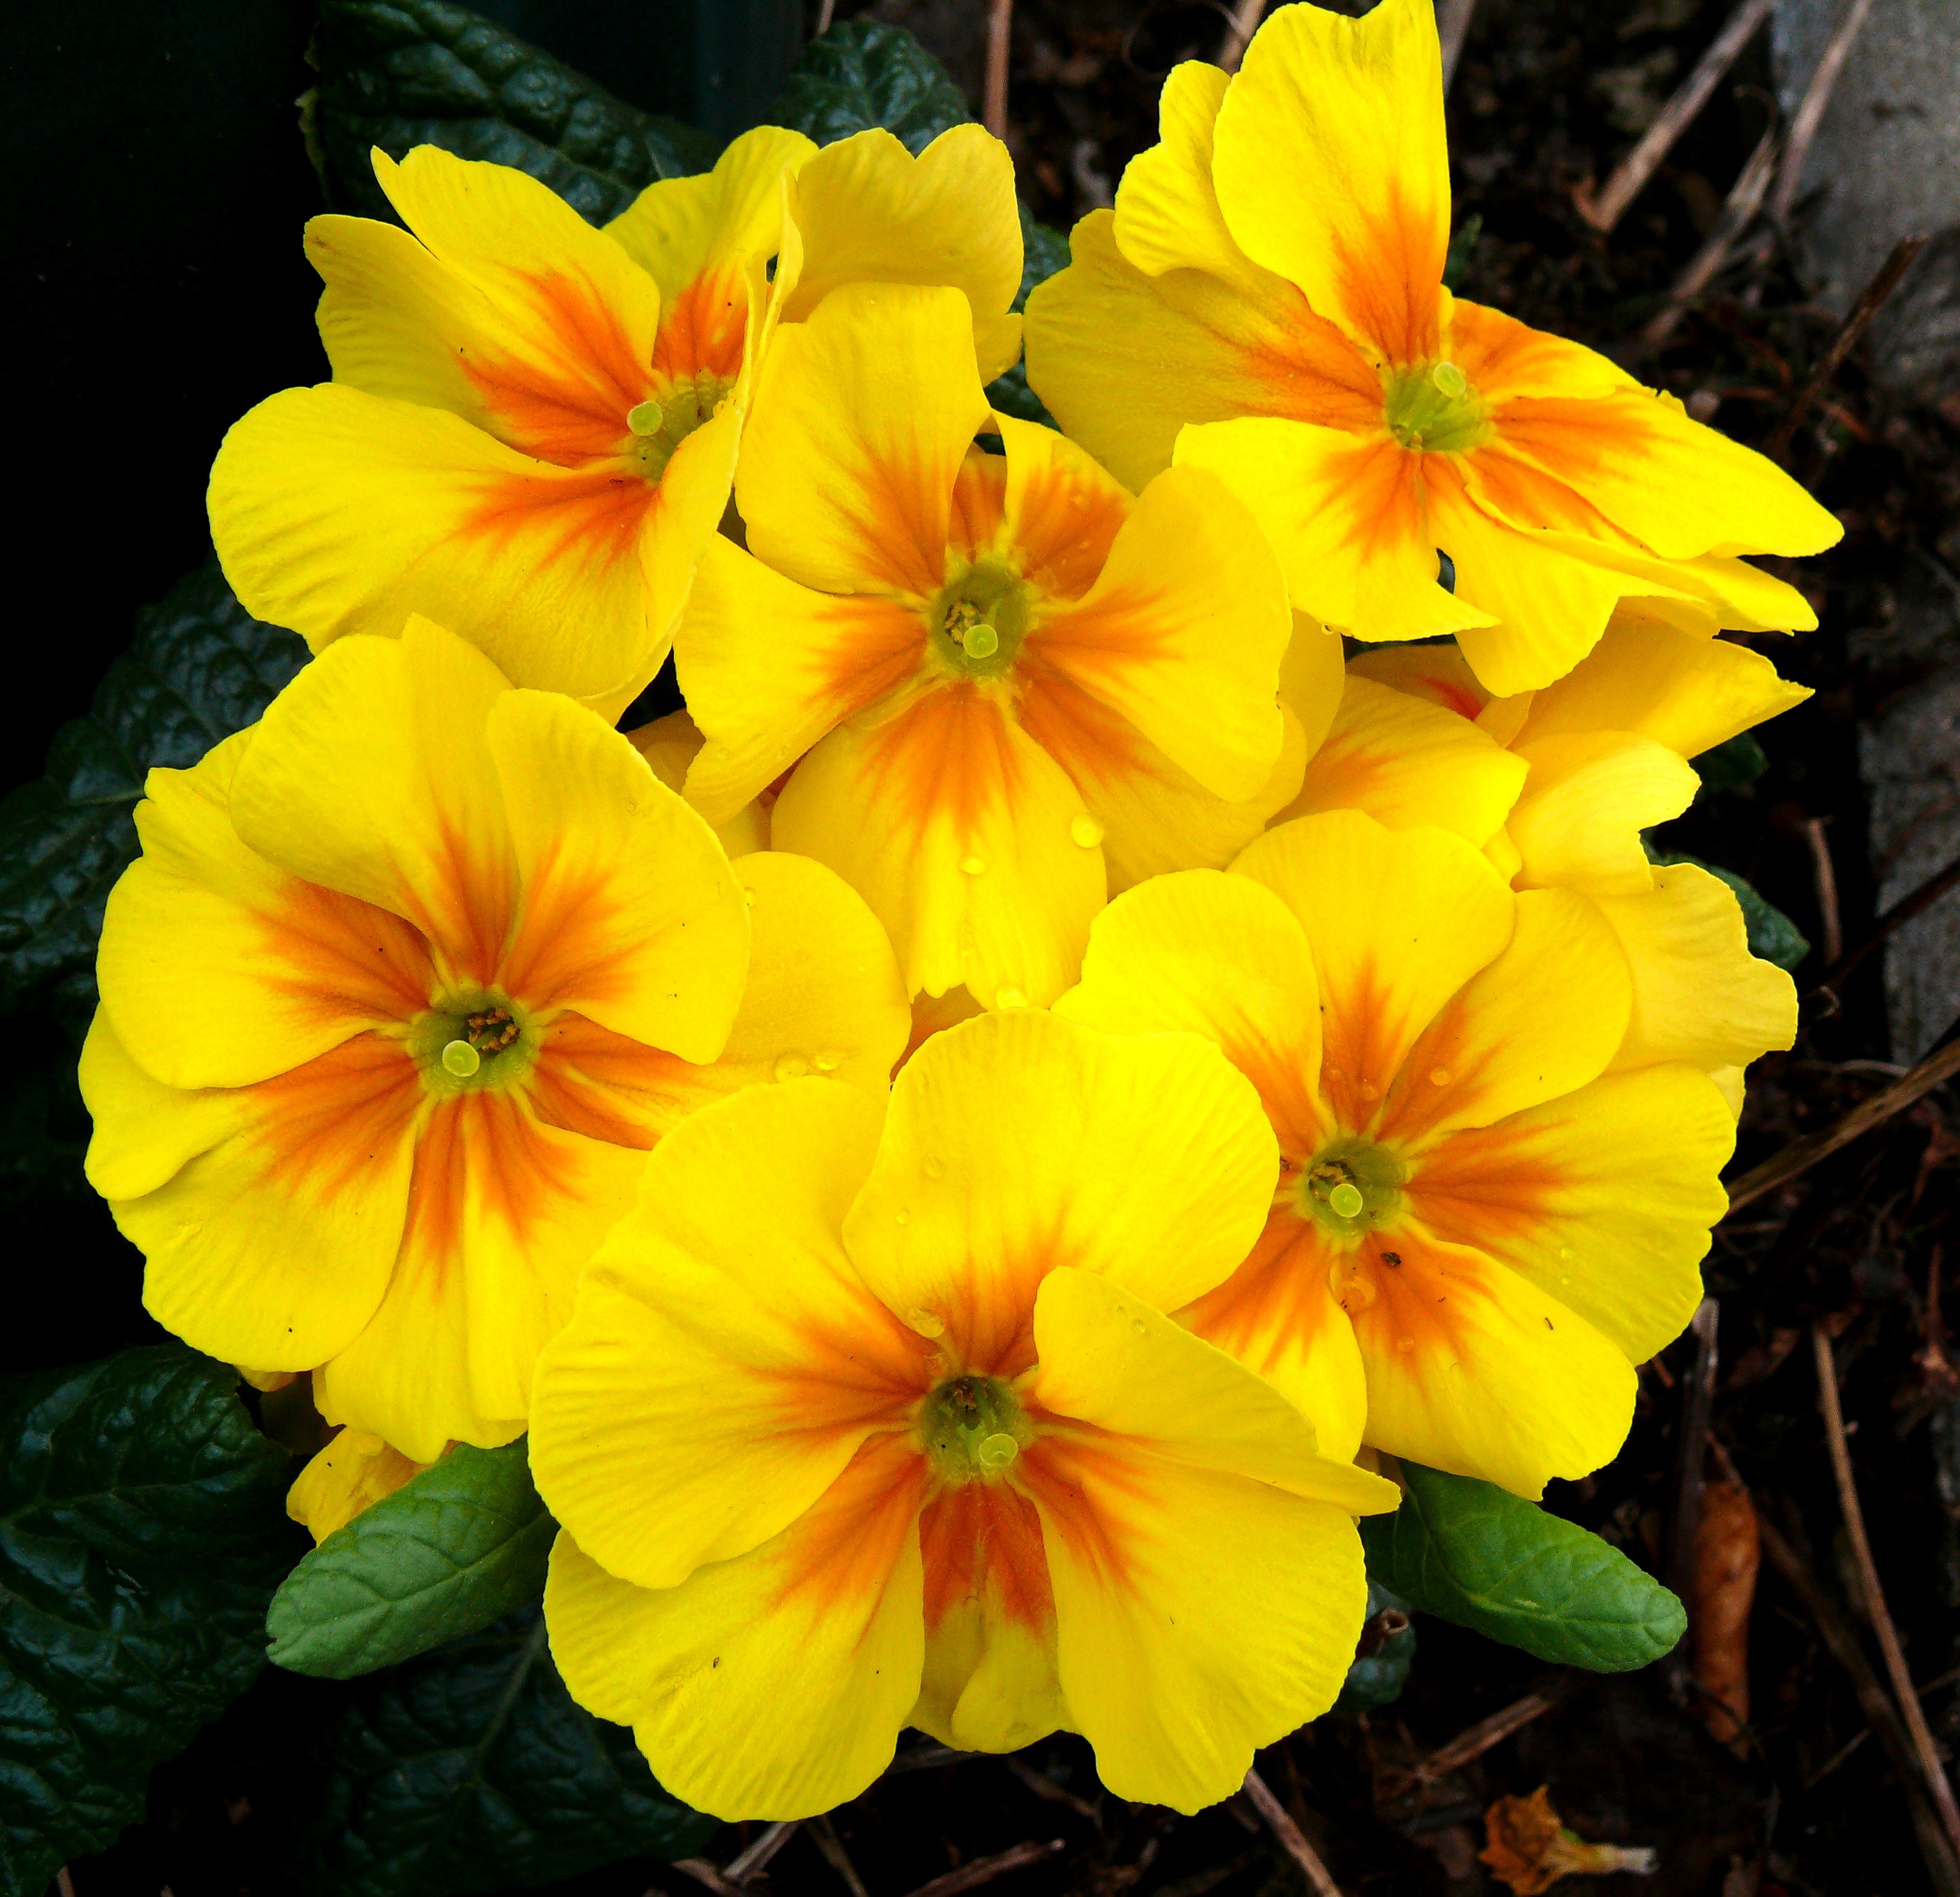
plant, flower, petal, spring, macro, yellow, close, flora, flowers, primula, macro photography, pansy, flowering plant, primroses, herbaceous plant, annual plant, land plant, violet family